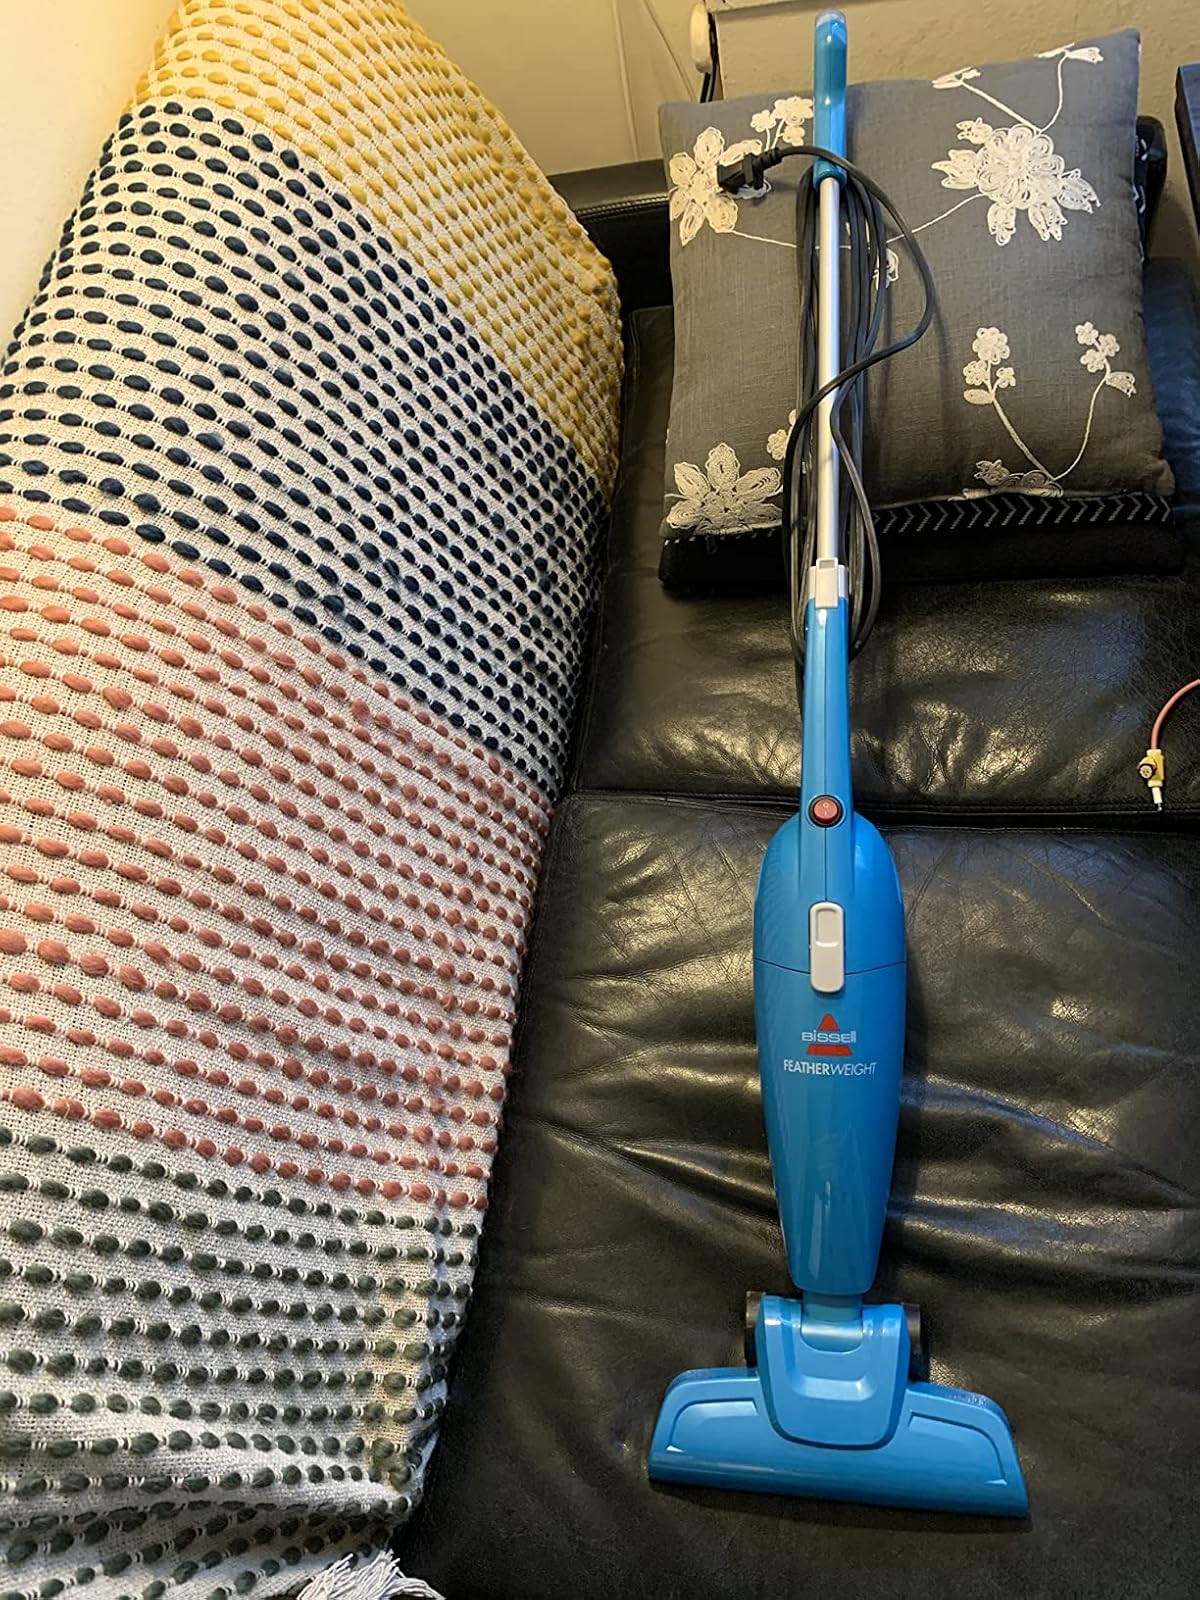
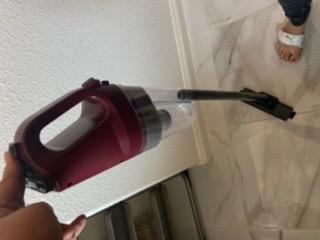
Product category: items_vacuum
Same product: no